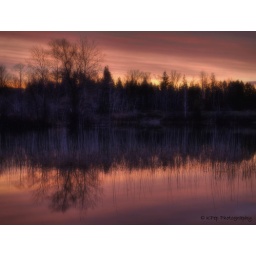
sunrise at a local lake near my house